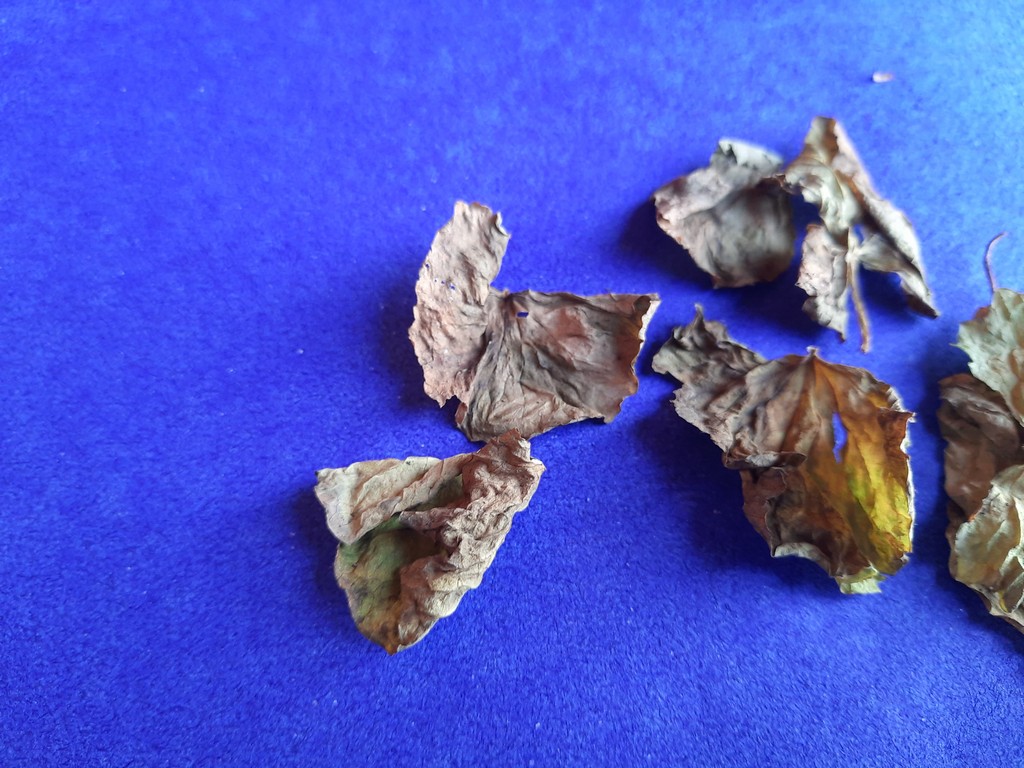
Label: Dried